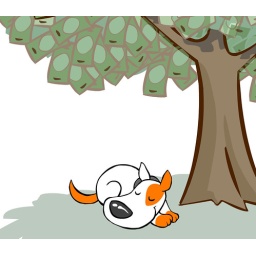
Peachtree settlement funding dog sleeping under money tree. Peachtree Financial annuity structured settlement injury settlement cash now funding